Sjaak Alberts

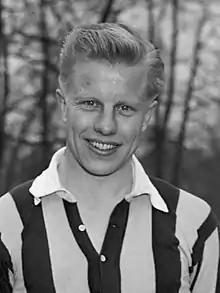
Sjaak Alberts in 1952

Jacques Anton "Sjaak" Alberts (27 February 1926 – 21 July 1997) was a Dutch footballer who played as a defender. A one-club man, he played 11 years for Vitesse before retiring. He also competed in the men's tournament at the 1952 Summer Olympics for the Netherlands.